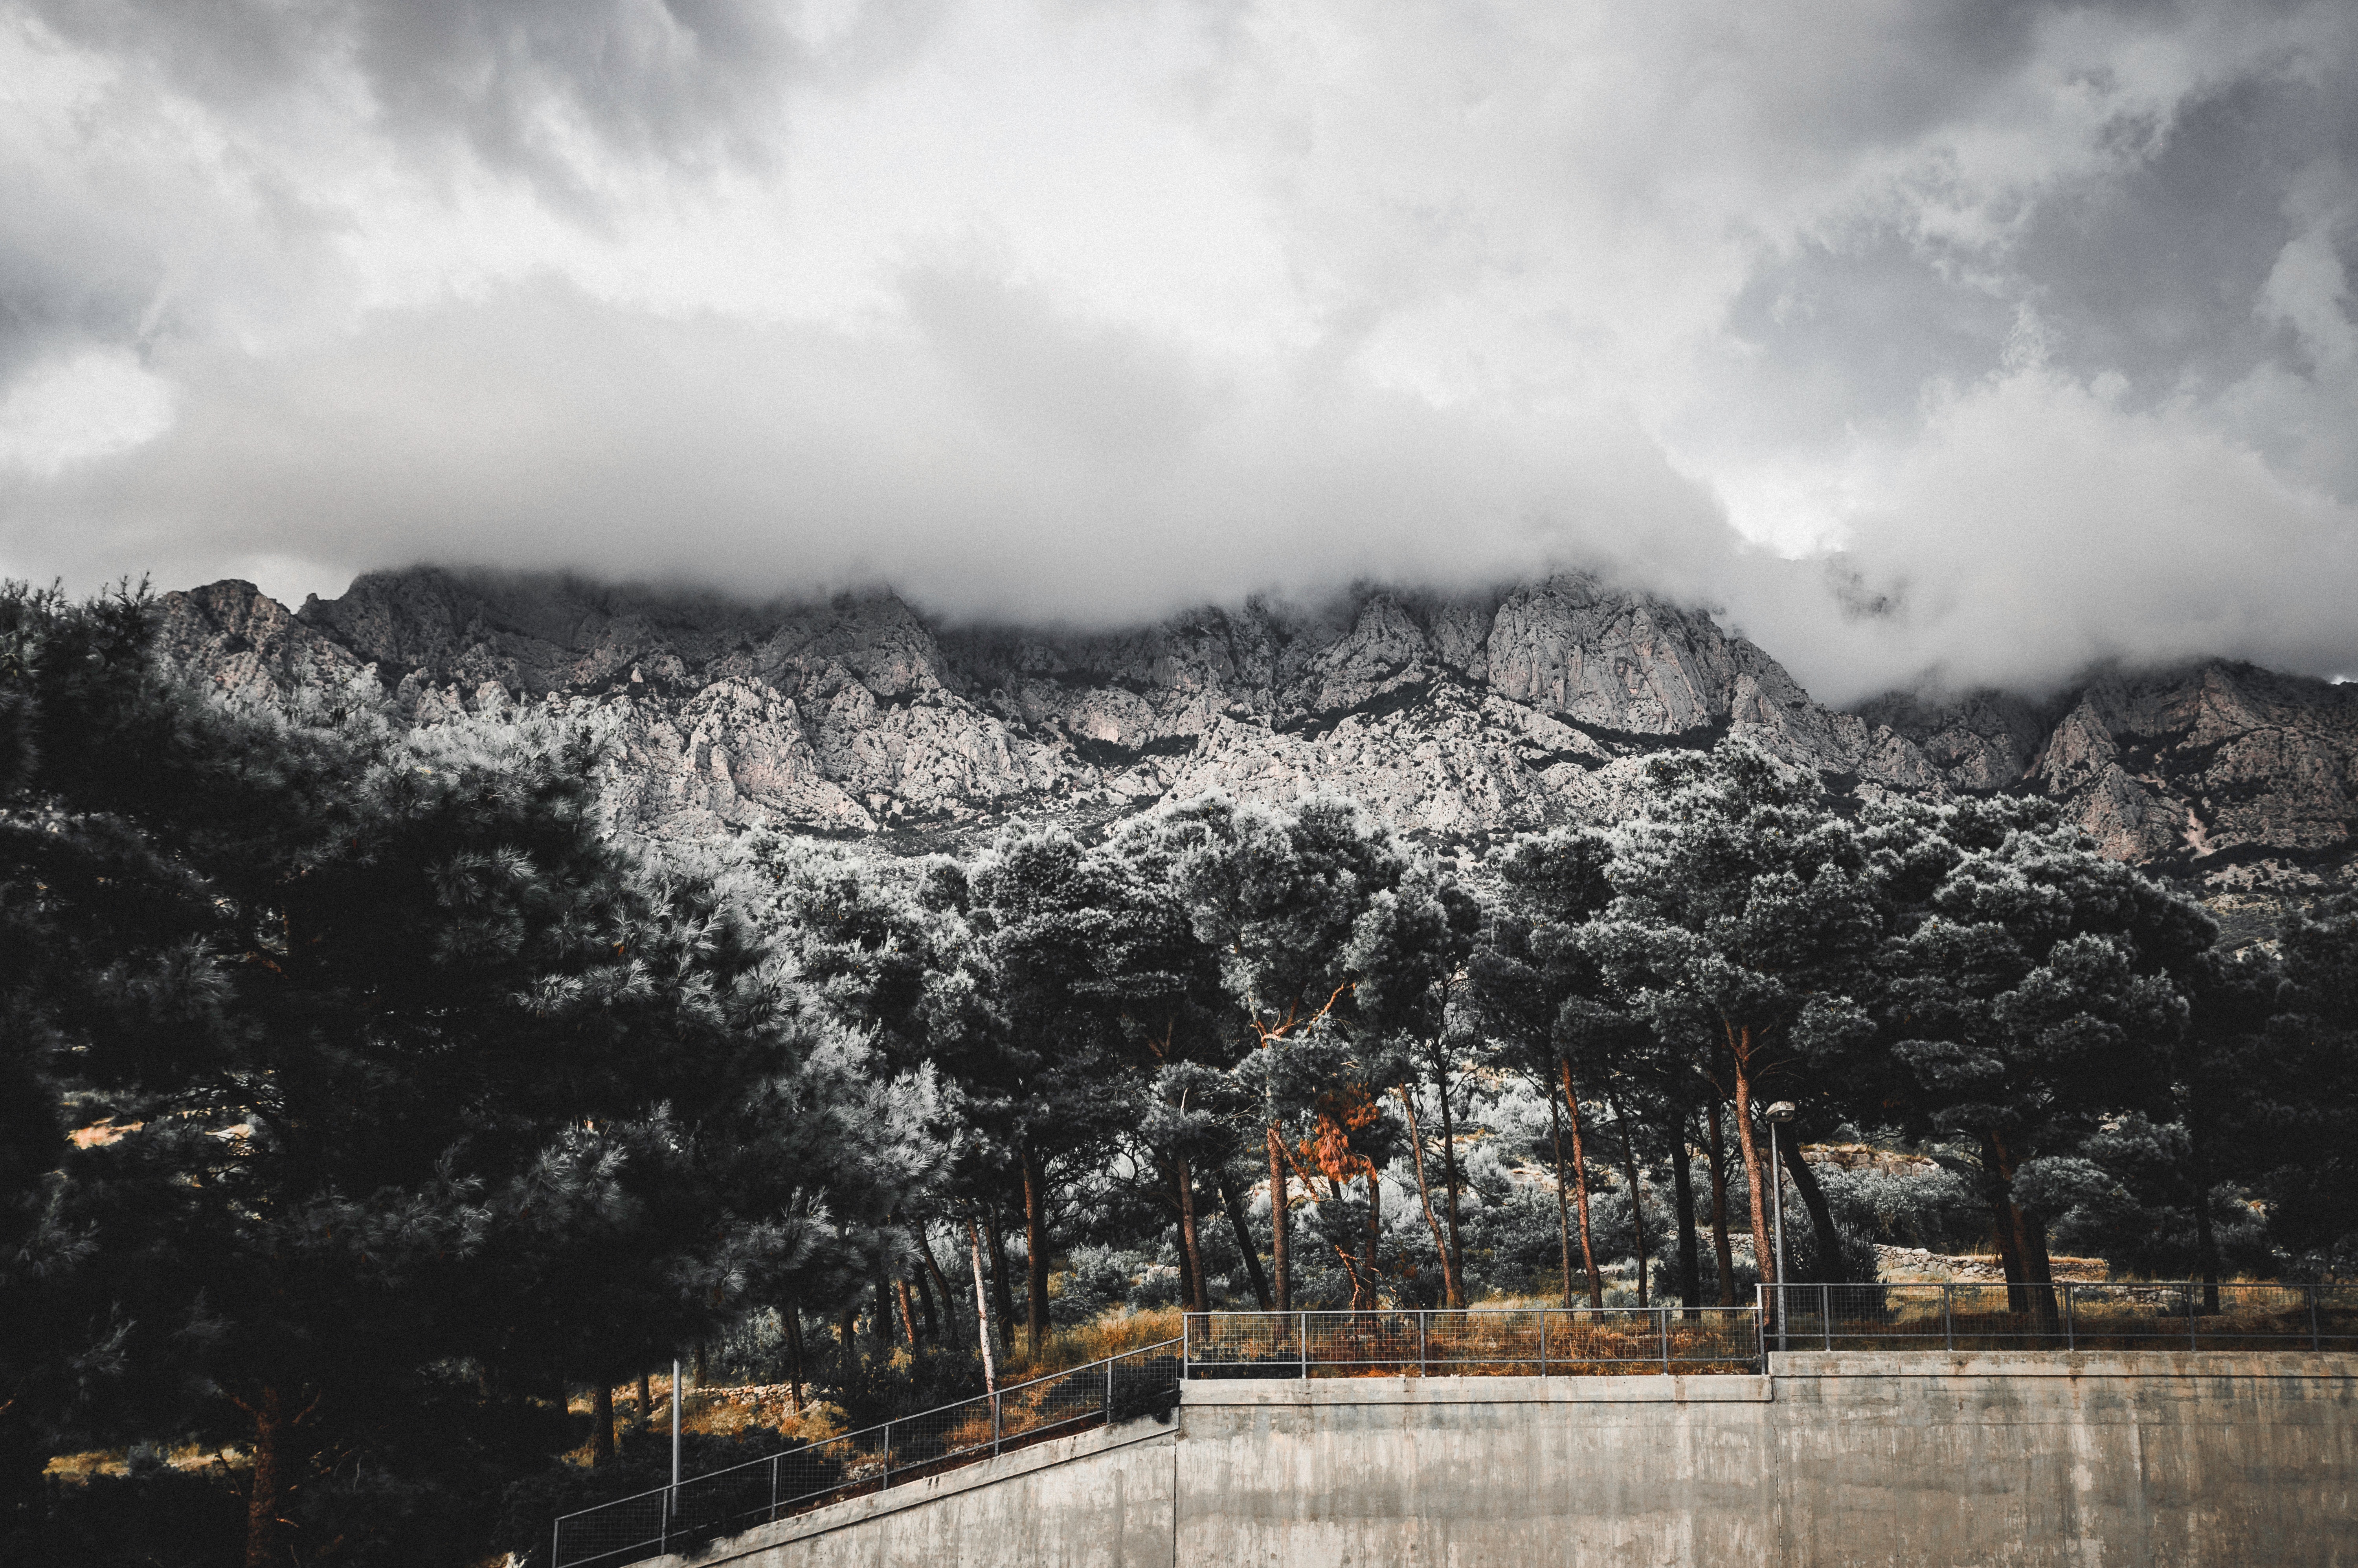
sky, cloud, mountain, mountainous landforms, tree, wilderness, mountain range, hill station, reflection, hill, highland, atmosphere, winter, snow, road, landscape, rock, meteorological phenomenon, photography, vacation, house, plant, tourism, cumulus, city, alps, national park